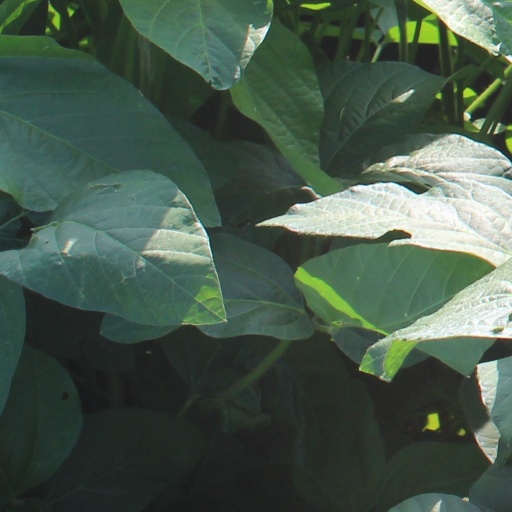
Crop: soybean